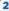
Number: 2